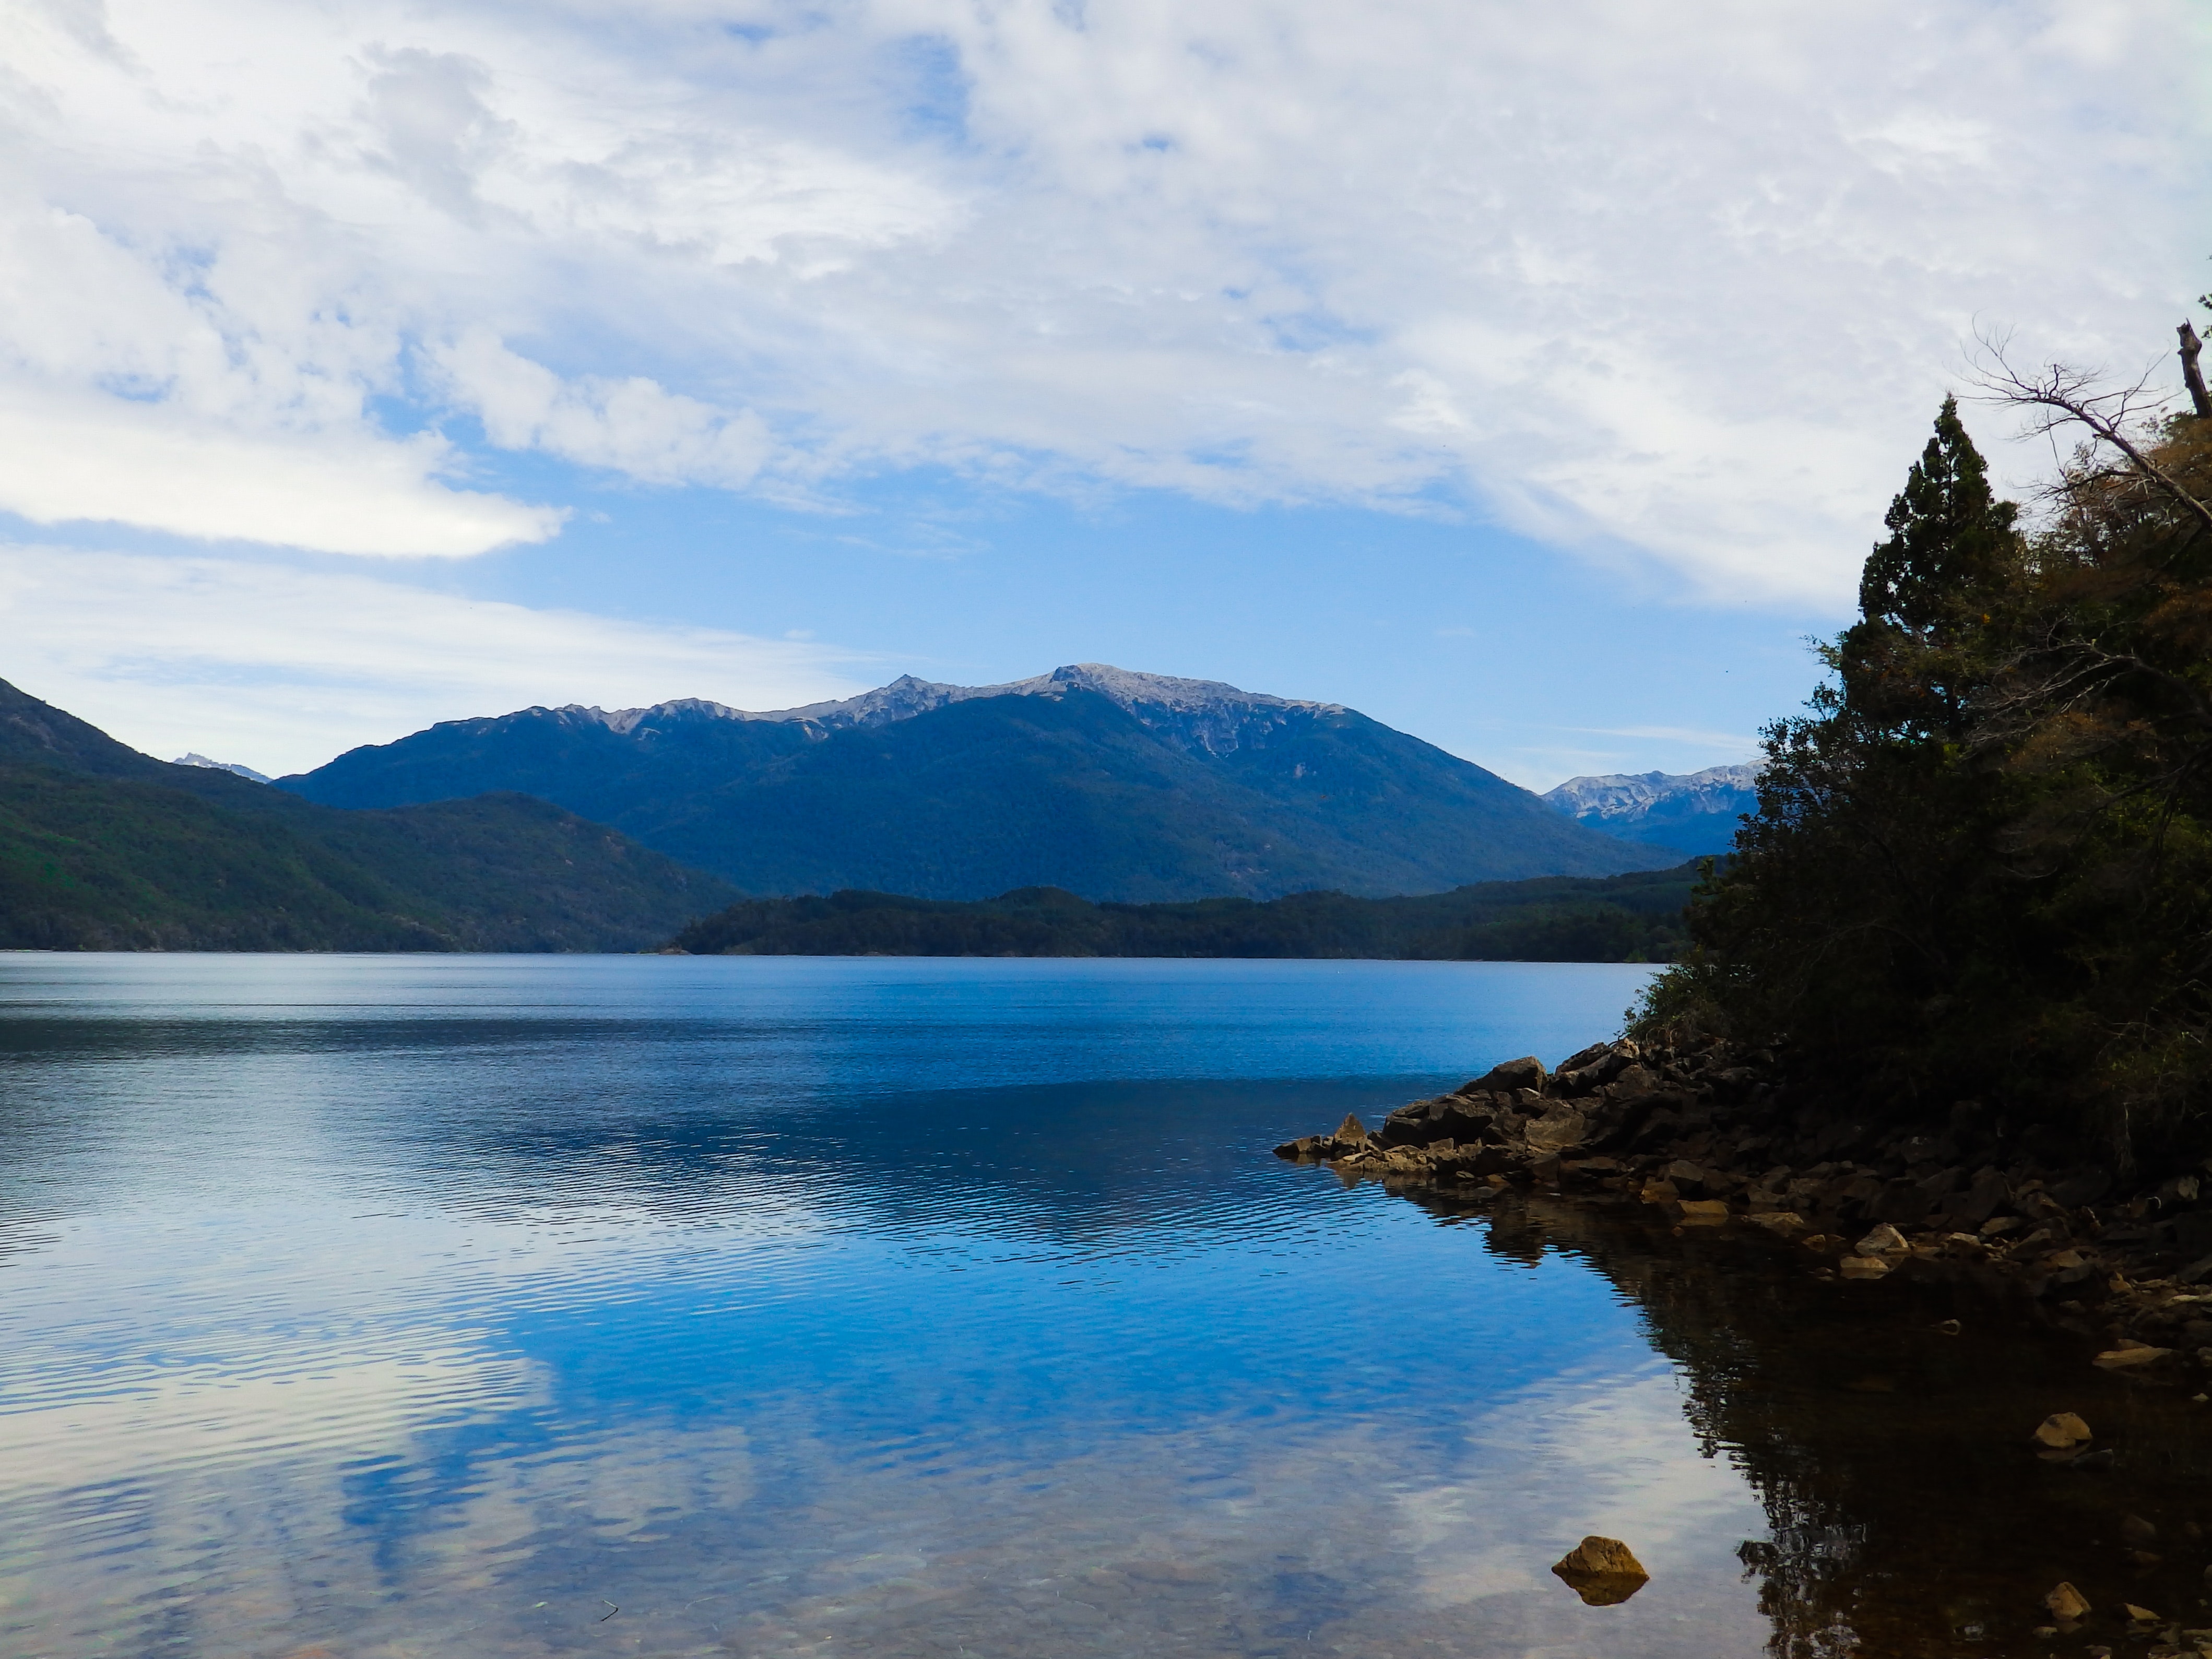
body of water, sky, highland, nature, lake, mountain, water, reflection, natural landscape, mountainous landforms, tarn, wilderness, water resources, loch, lake district, reservoir, cloud, river, mountain range, sound, tree, fjord, fell, bank, hill, national park, landscape, inlet, glacial lake, watercourse, vacation, alps, ridge, hill station, mount scenery, sea, bay, coast, tourism, pond, valley